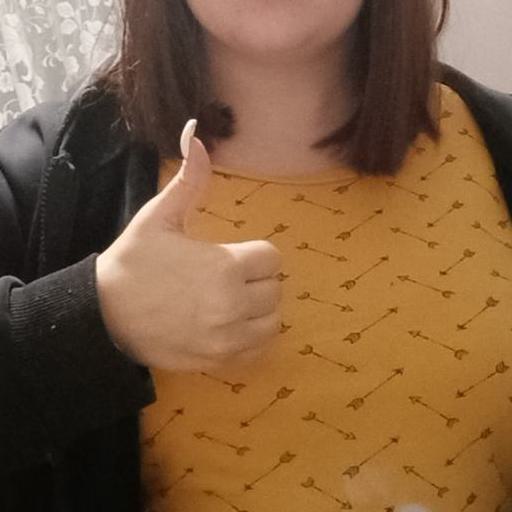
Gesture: like